Odeceixe

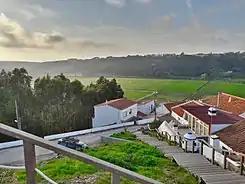
Odeceixe's countryside

The parish of Odeceixe is situated on the steeply inclined topography that divides the Algarve and Alentejo regions; the south bank of the "Ribeira de Seixe" which runs through this parish is the dividing line for this frontier.